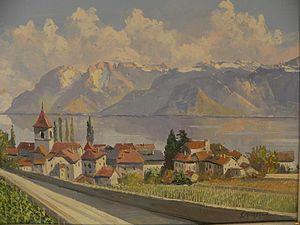
Peinture de Gaston-Robert Peitrequin (1915-1990). Le village représenté est Cully